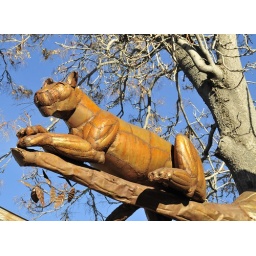
tin cat in a tree (1)